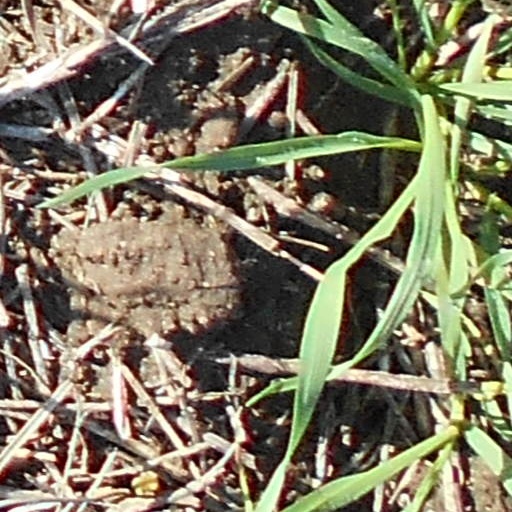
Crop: wheat